Thulli Vilayadu

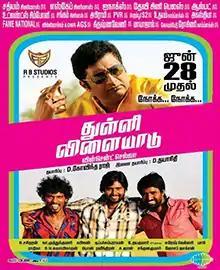
Theatrical release poster

Thulli Vilayadu is a 2013 Tamil-language comedy thriller film written and directed by Vincent Selva and produced by D. Govindaraj. The film features newcomer Yuvaraj, Deepthi Nambiar, Soori, and Sendrayan in the lead roles. Prakash Raj and Jayaprakash play important roles with comic shades. Srikanth Deva has scored the music, while S. K. Boopathy has cranked the camera and V. T. Vijayan did the film's editing. The film released on 28 June 2013.